Bohdan Stashynsky

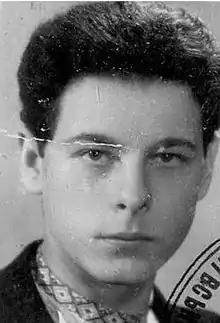
B. N. Stashynsky

Bohdan Mykolayovych Stashynsky or Bogdan Nikolayevich Stashinsky (Russian: Богдáн Николáевич Сташи́нский; born 4 November 1931) is a former Soviet spy who assassinated the Ukrainian nationalist leaders Lev Rebet and Stepan Bandera in the late 1950s. He defected to West Berlin in 1961.